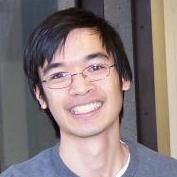
Age: 30